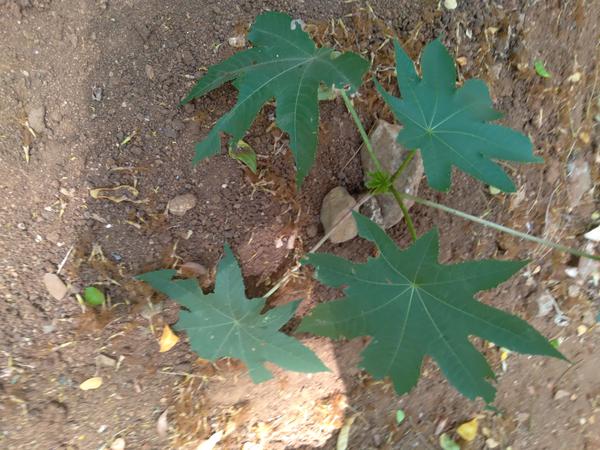
Plant: Castor